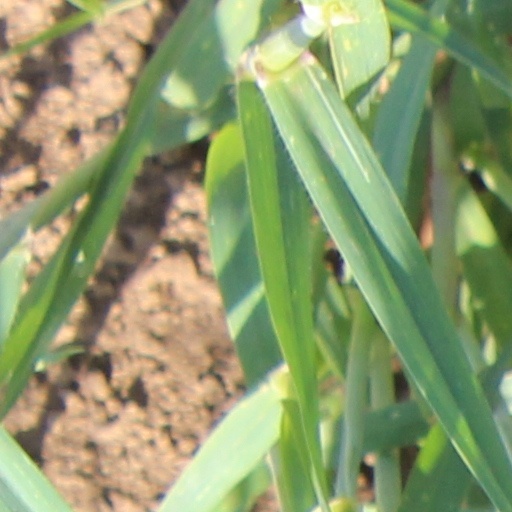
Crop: wheat